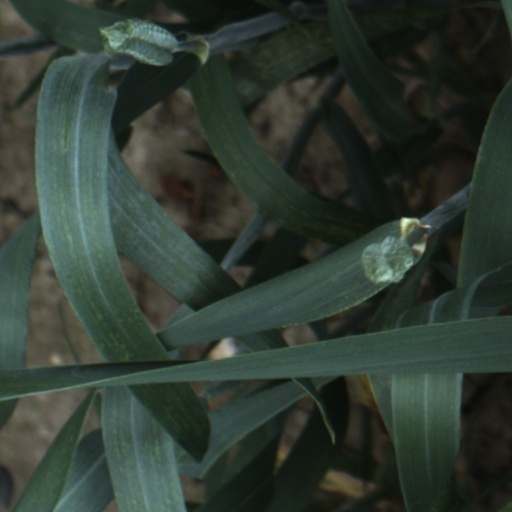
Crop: wheat